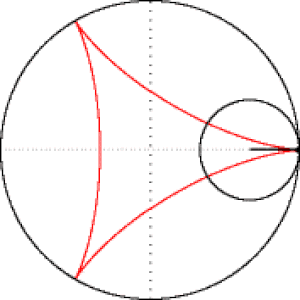
La deltoïde n'est autre qu'une hypocycloïde à trois rebroussements. Sa forme ressemble un peu à celle de la lettre grecque delta majuscule, d'où son nom. Cet exemple de roulette fut étudié pour la première fois par Leonhard Euler en 1745.